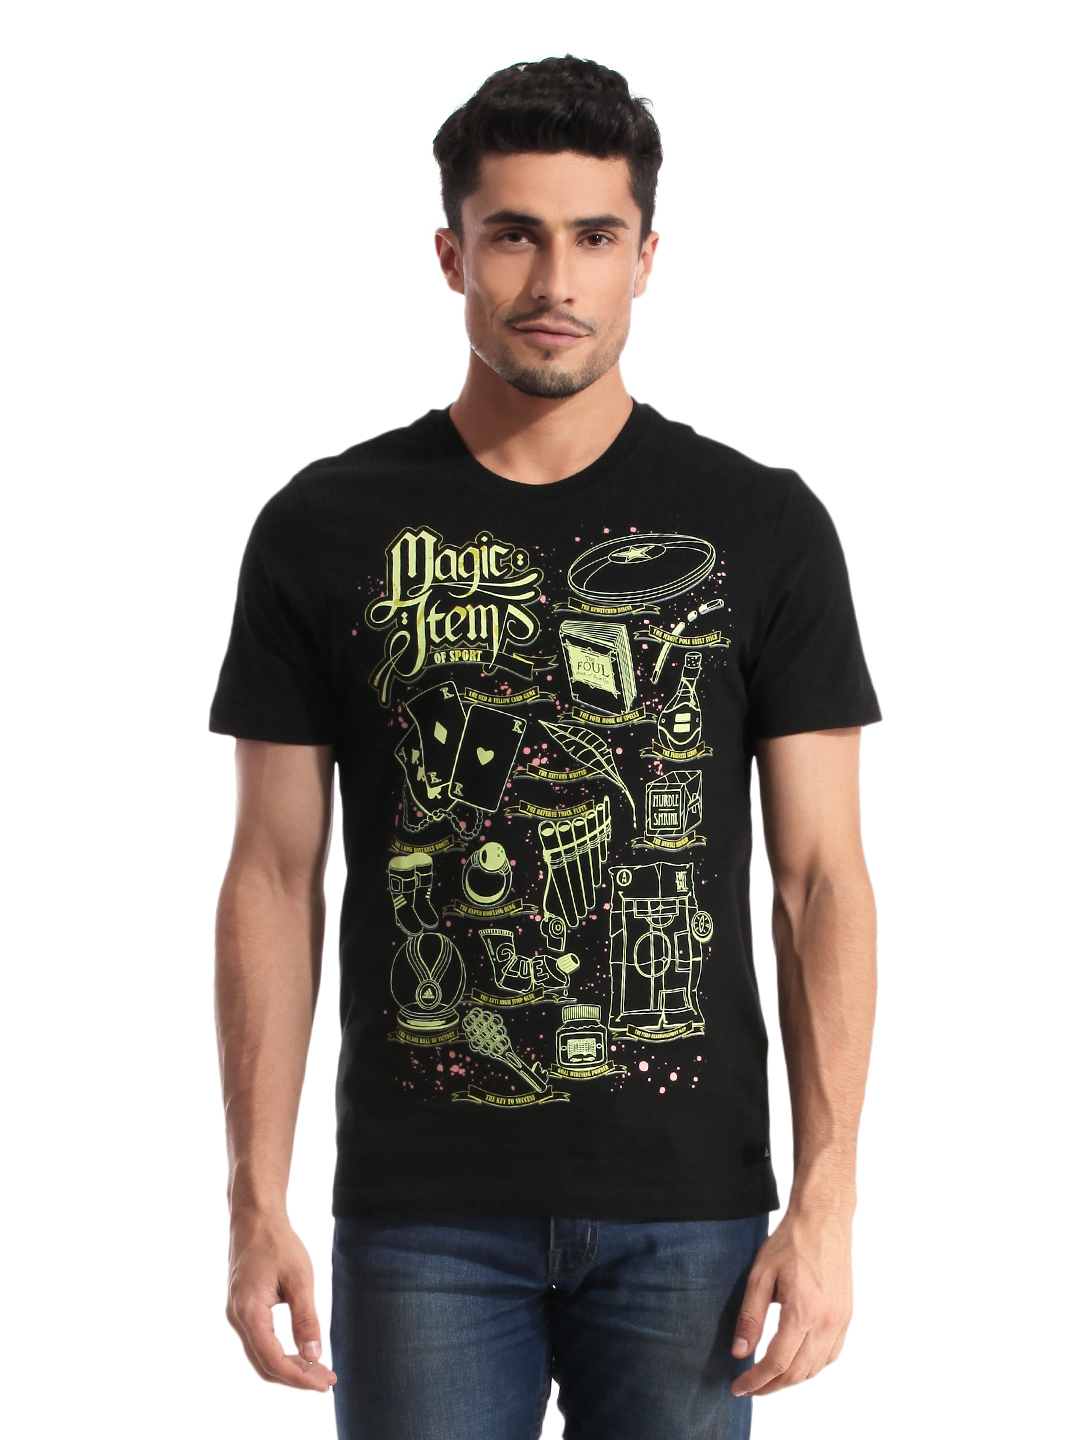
ADIDAS Men Graphic Black T-shirt
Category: Apparel / Topwear / Tshirts
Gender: Men
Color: Black
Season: Summer 2012
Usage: Casual